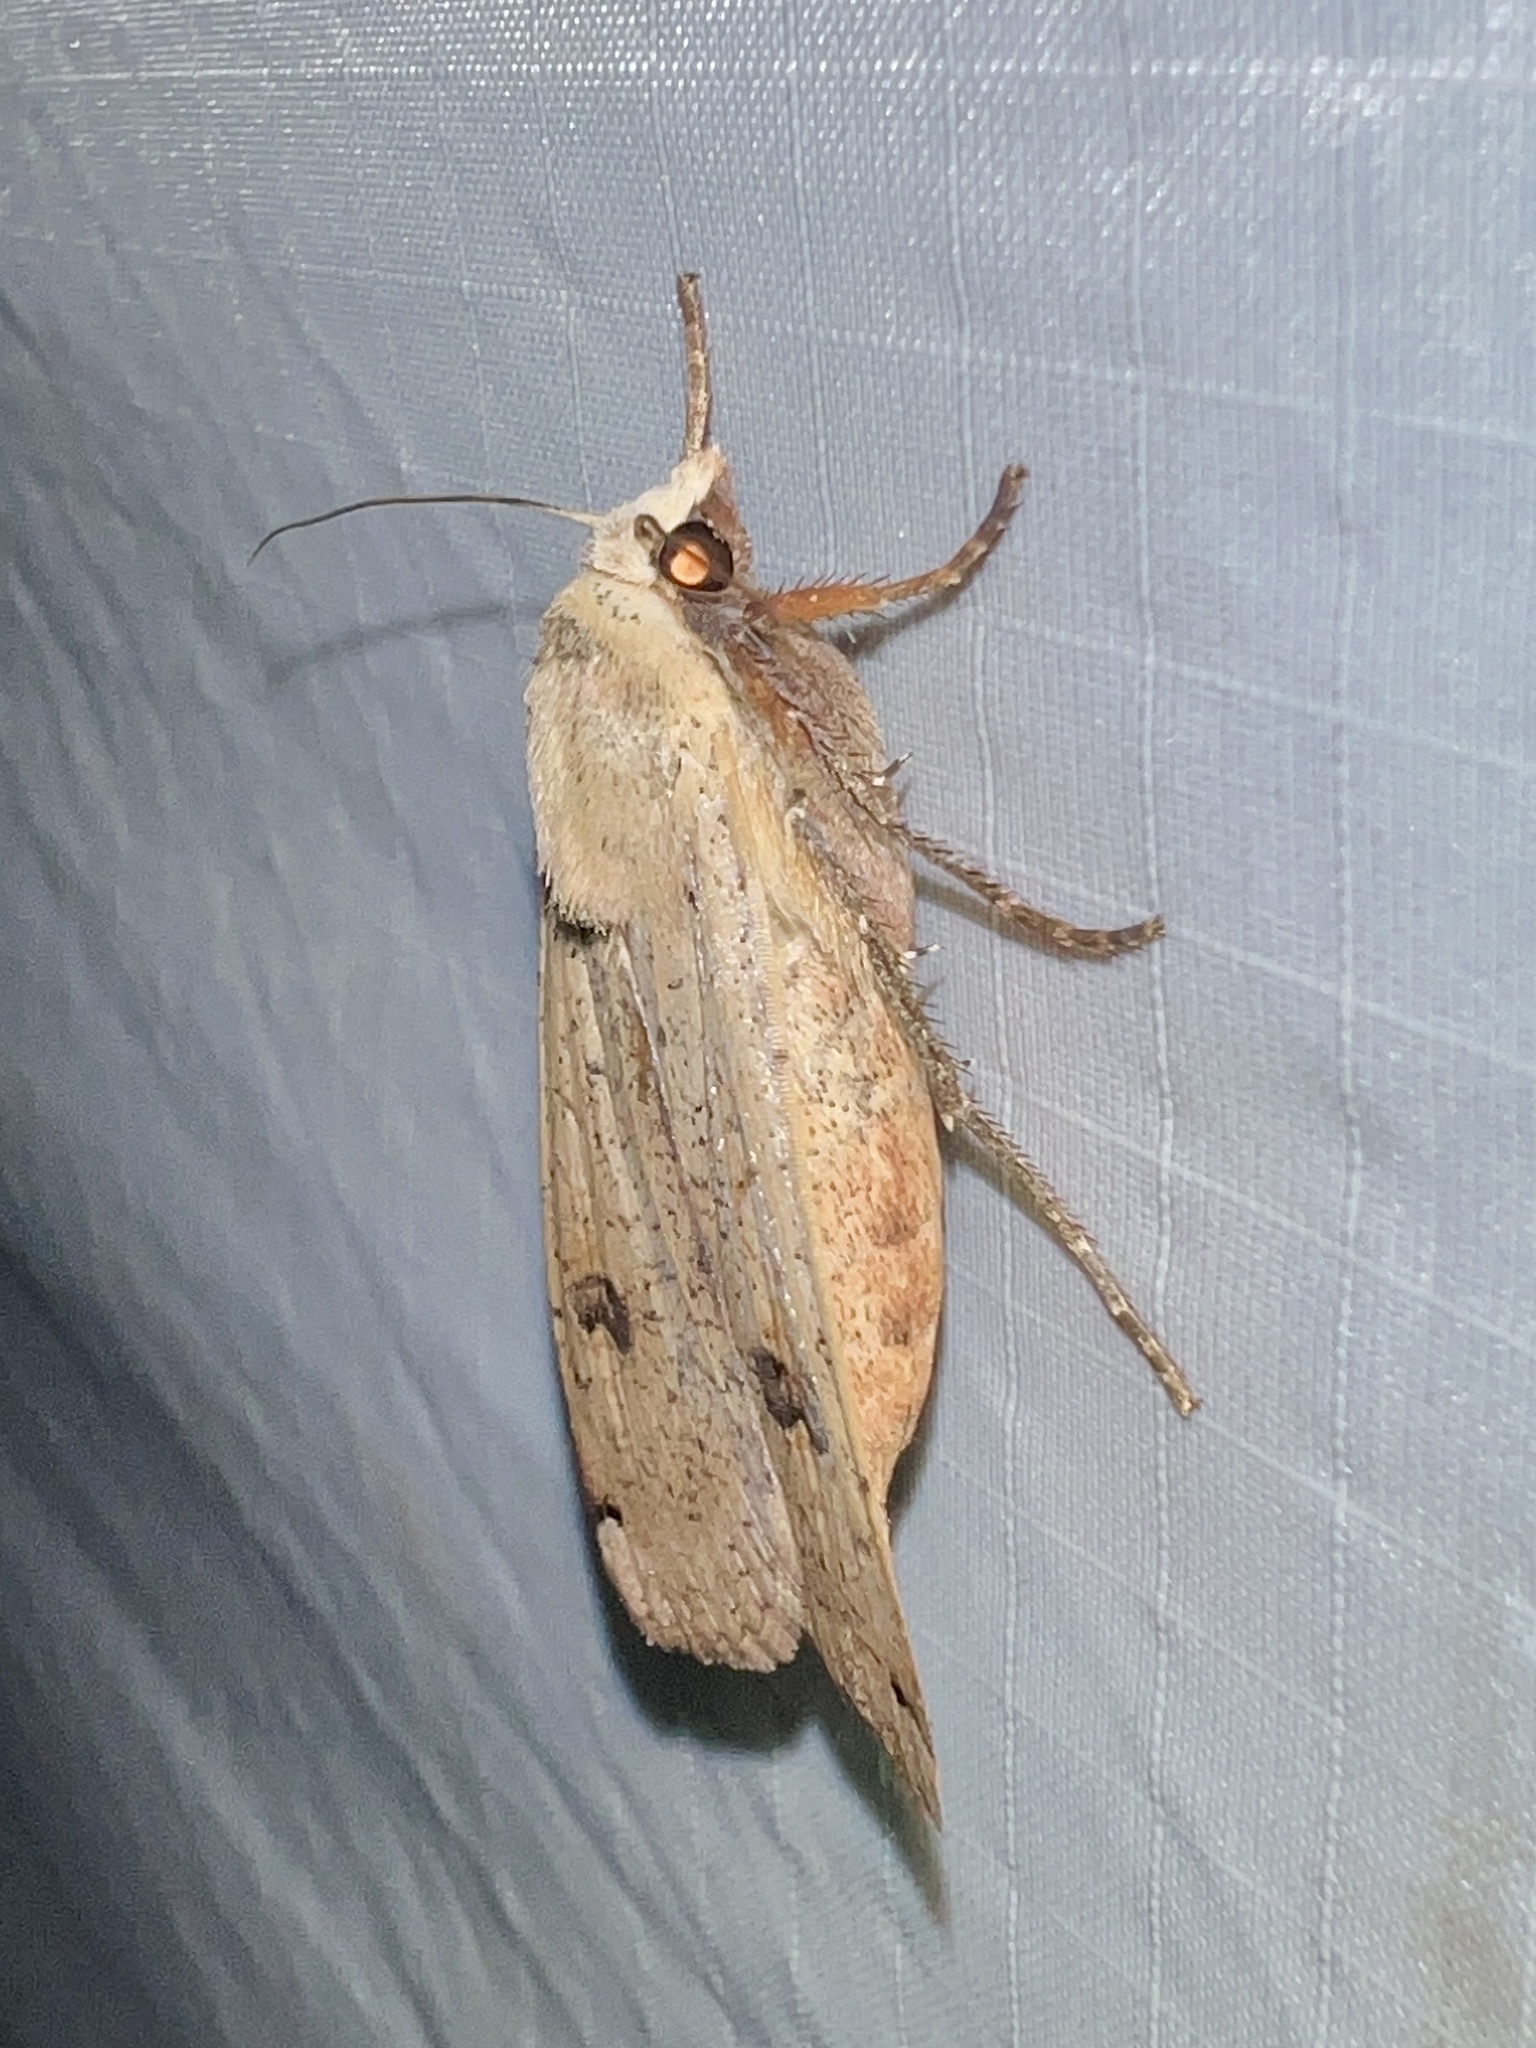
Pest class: cutworms